Beet necrotic yellow vein virus

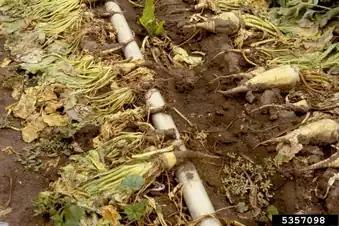
Non-resistant beets (left) vs resistant beets (right) exposed to the BNYV virus

Another form of dispersal is a result of human interactions. The resting spores of "P. betae" located in the soil can be picked up by farm contaminated machinery/tools, human movement, and livestock movement making the identification of infected fields very important. This infected soil can also be found in manure which can infect fields by using it as a fertilizer. Currently, treating infected soil is not only very difficult, but also very expensive. Some chemical use and fumigation has been found to only be somewhat effective, but the cost of either grossly outweighs the potential benefit. This makes avoiding cross contamination crucial for disease management. Infected fields should be isolated as much as possible due to the spread of the pathogen being possible via only small amounts of soil. Due to "P. betae" being very difficult to kill, if avoiding contaminated soil is not possible than the use of disposable or rubber footwear is advised in order to ensure proper cleaning. Cleaning of footwear and machinery should be done at the infected site due to the little amount of pathogen it takes to start a widespread infection.